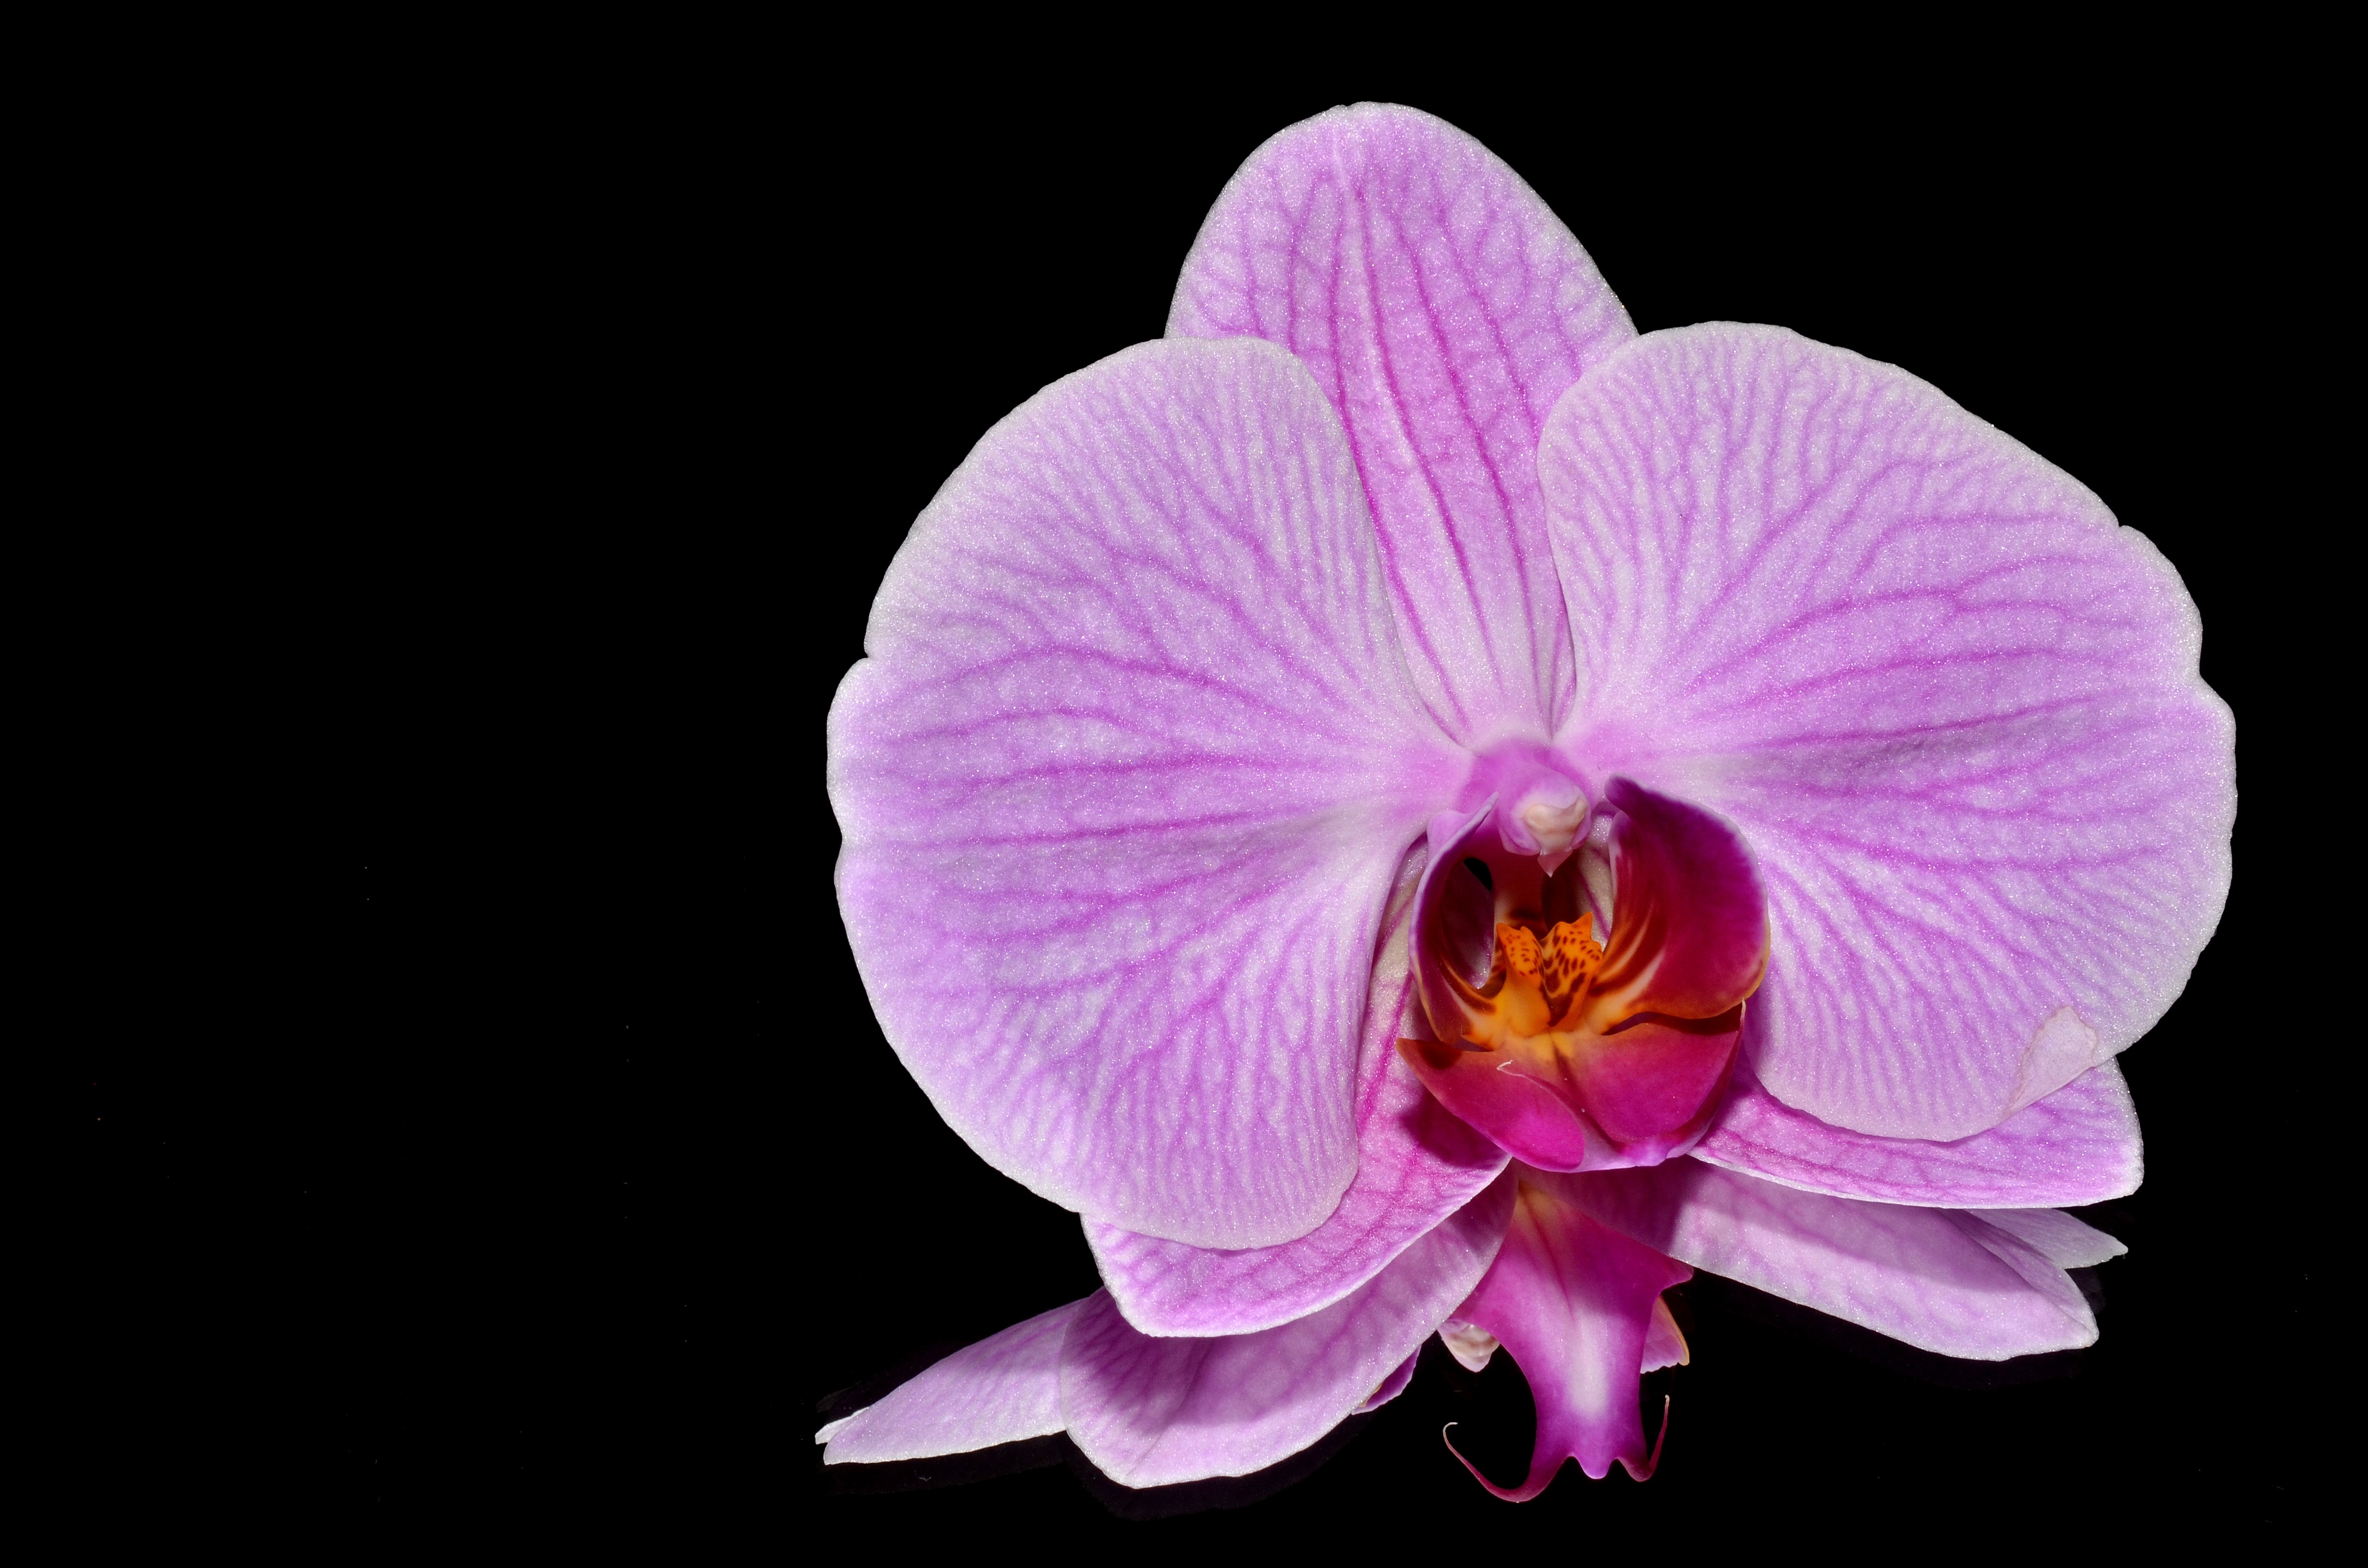
plant, flower, purple, petal, pink, flora, orchid, close up, violet, magenta, viola, macro photography, flowering plant, cattleya, moth orchid, violet family, orkide